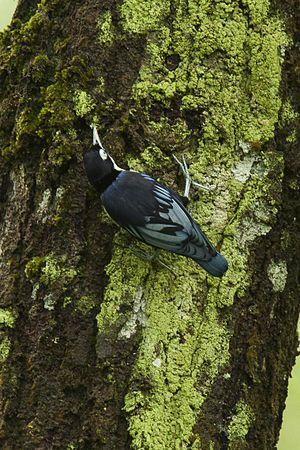
La Sittelle bleue est une espèce d'oiseaux de la famille des Sittidae. C'est une sittelle de taille moyenne, mesurant 13,5 cm de longueur, et sans dimorphisme sexuel marqué. Cette espèce a une coloration très particulière et différente des autres membres de son genre : elle a la tête noire et les parties supérieures bleu sombre tirant plus ou moins sur le violet, avec les plumes des ailes bleu ciel bordées de noir. La gorge et la poitrine sont très blanches ou lavées de chamois, contrastant avec les parties supérieures et le ventre d'un bleu très sombre ; les sous-caudales sont généralement plus claires, bleu-gris ou violacées. Son écologie est mal connue, mais elle se nourrit de petits invertébrés trouvés sur les arbres ; la reproduction prend place d'avril à juin-juillet.